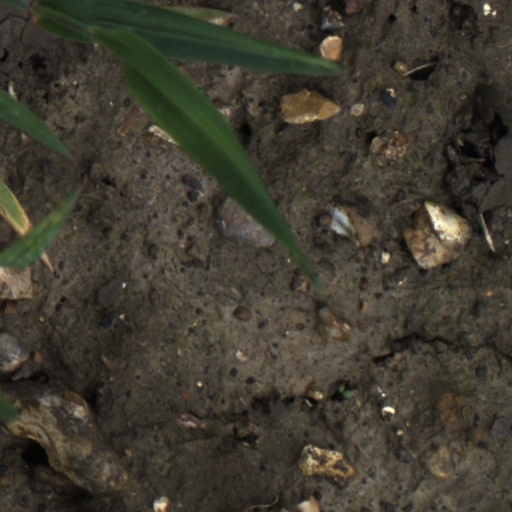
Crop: wheat